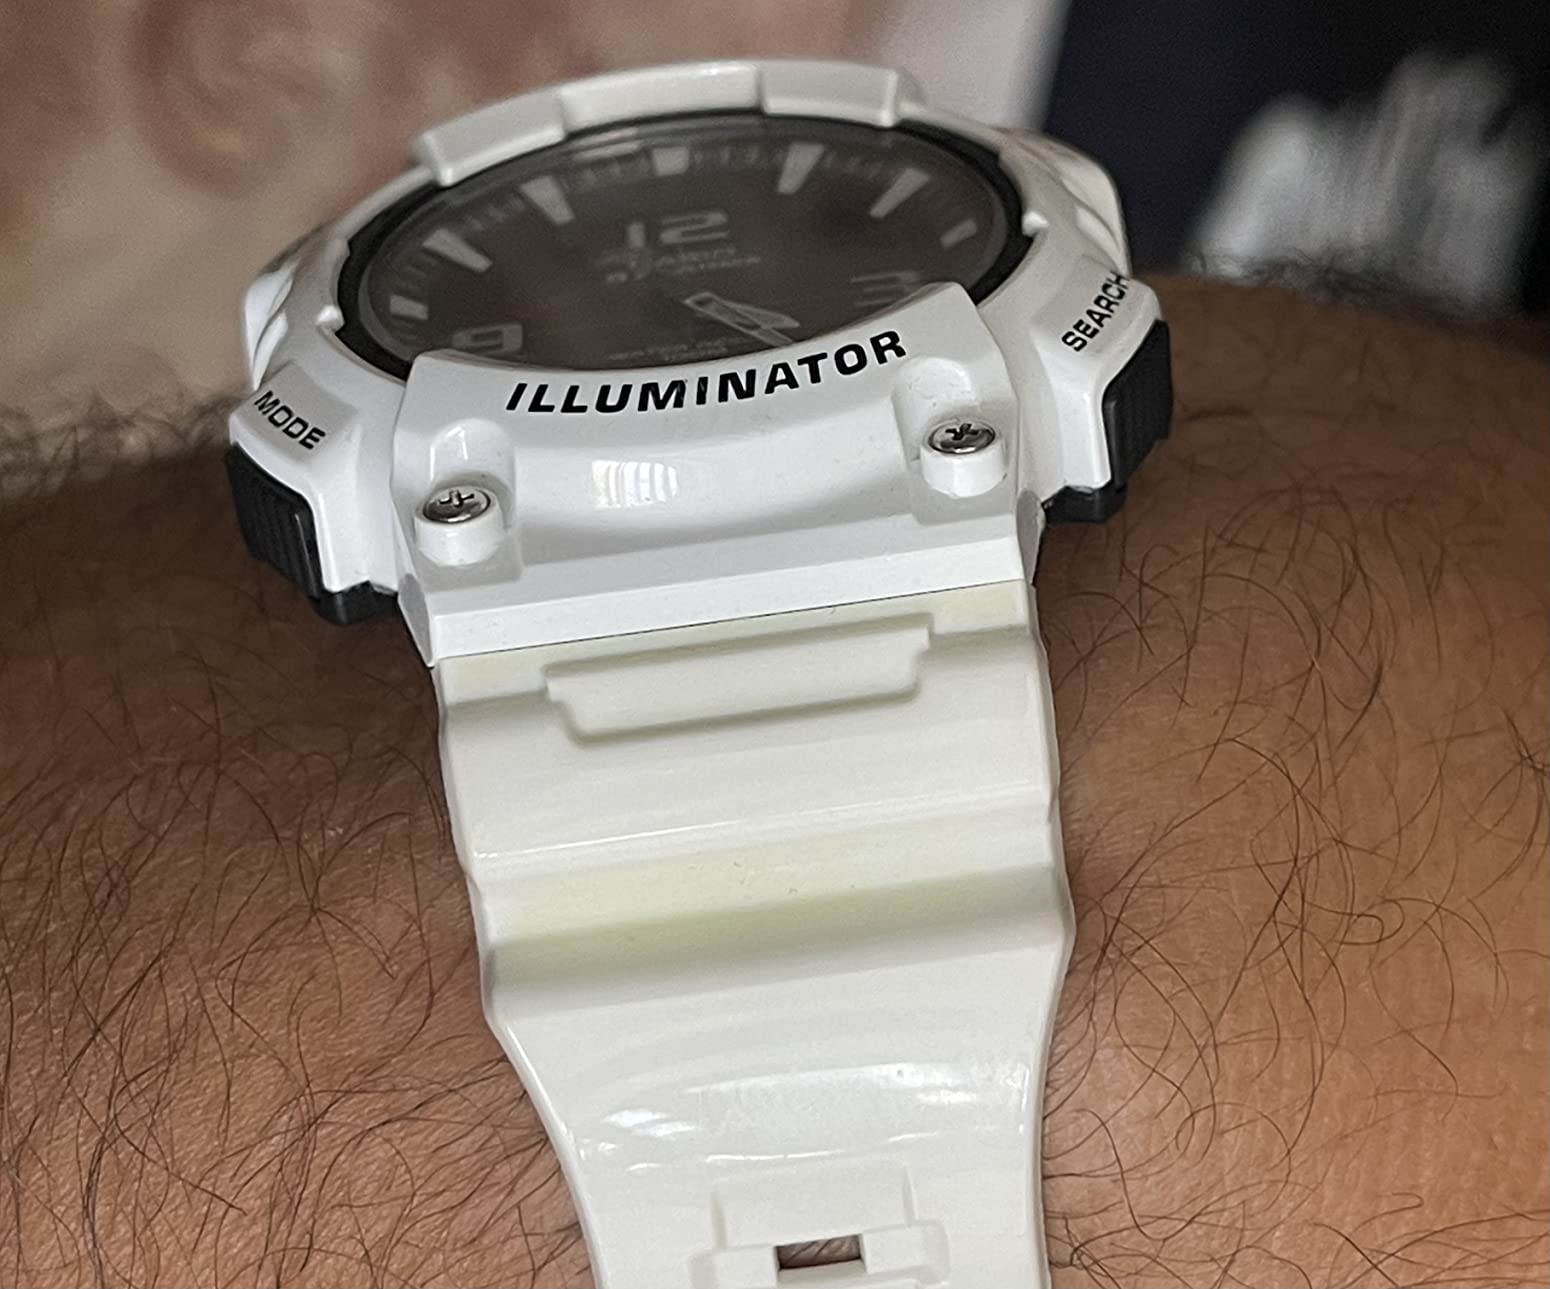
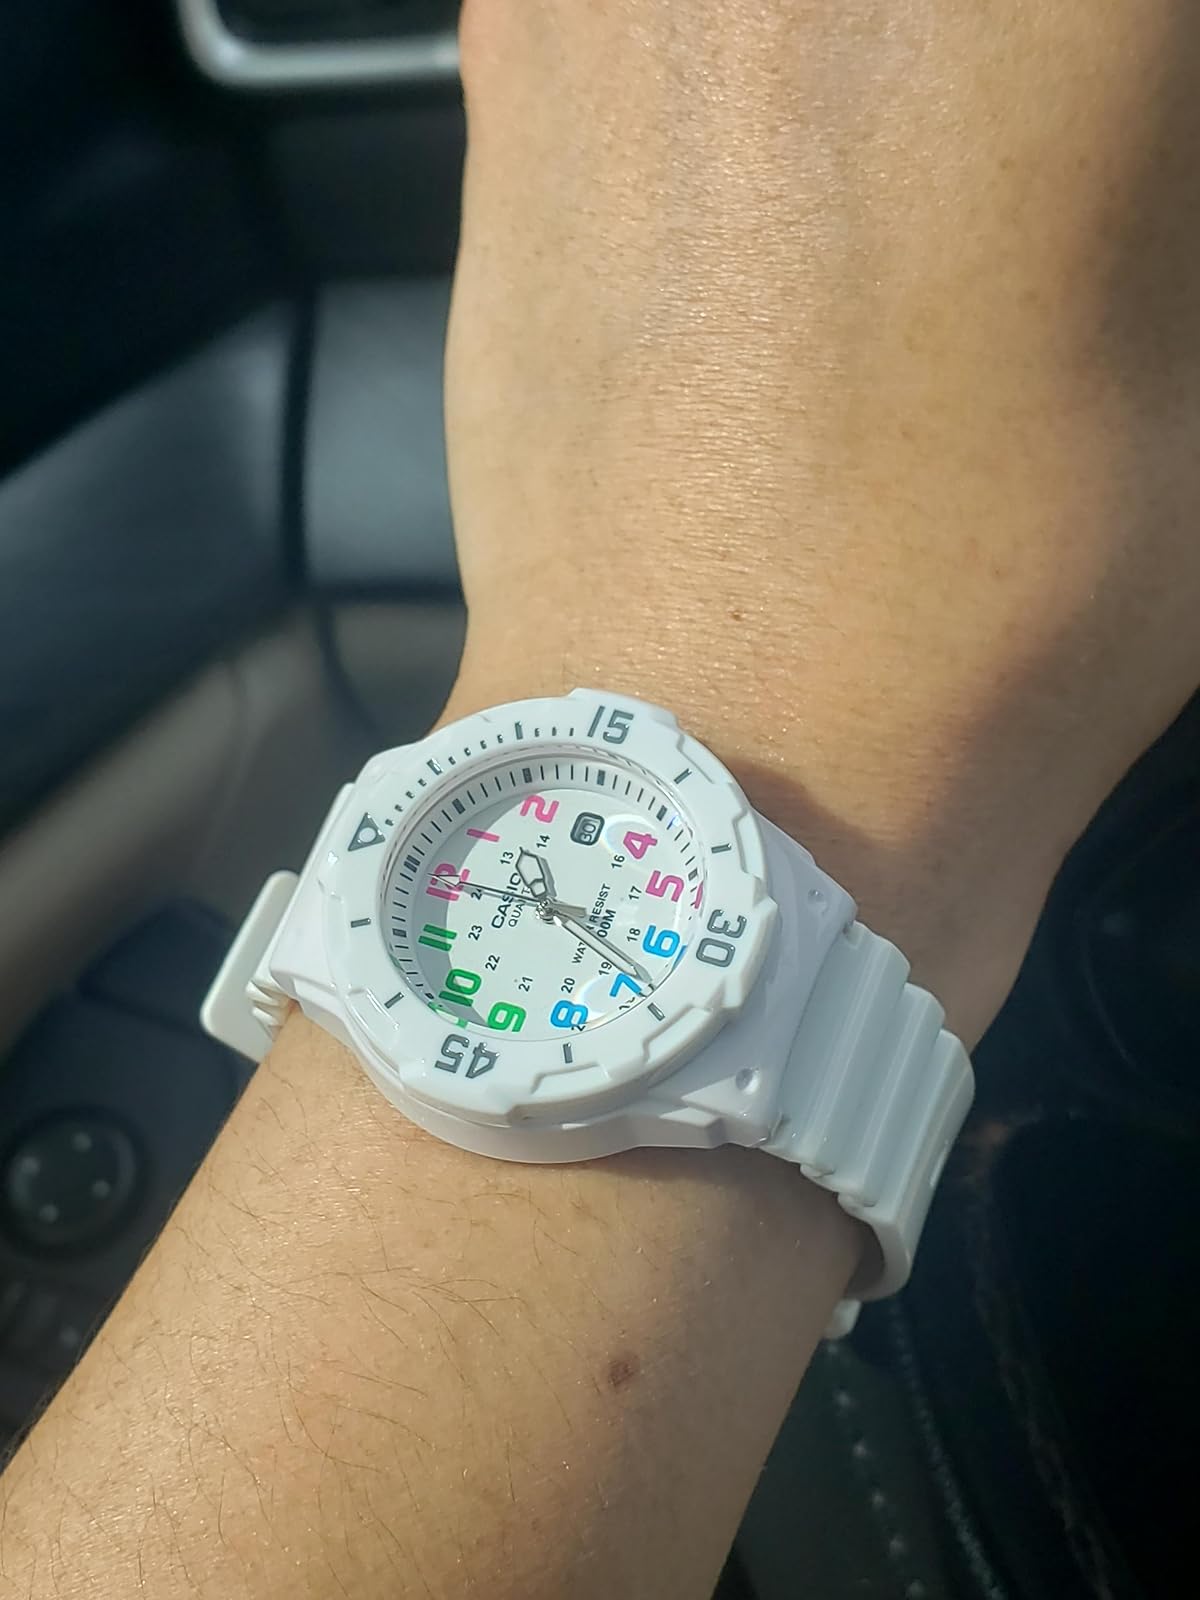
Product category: accessories_watch
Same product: no